Nico Rosberg

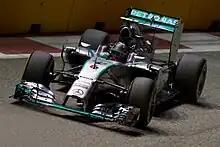

Rosberg continued to drive for Mercedes in with Lewis Hamilton again as his teammate. He was regarded as a favourite for the WDC because of the team's development of the F1 W05 Hybrid car and adaptation to the technical regulations mandating the use of turbo-hybrid engines in pre-season testing at the Bahrain International Circuit and the Circuit de Barcelona-Catalunya. Rosberg won the to take the lead of the WDC and finished second in the next four races but Hamilton's four straight victories lost Rosberg the championship lead. Rosberg won the for the second year in succession to regain the points lead after qualifying on pole position in contentious circumstances. Victories in Austria, Germany, followed by contact with Hamilton in Belgium made it appear he would win the championship, until a short circuit on his car in Singapore nullified his points lead. Rosberg took four consecutive podium finishes and won the to ensure the championship would be decided at the season-ending . To win the title, he needed to win the race with Hamilton third or lower. Hamilton was already ahead of Rosberg on track and leading the race when an energy recovery system failure meant Rosberg scored no points for second in the WDC with 317 points.